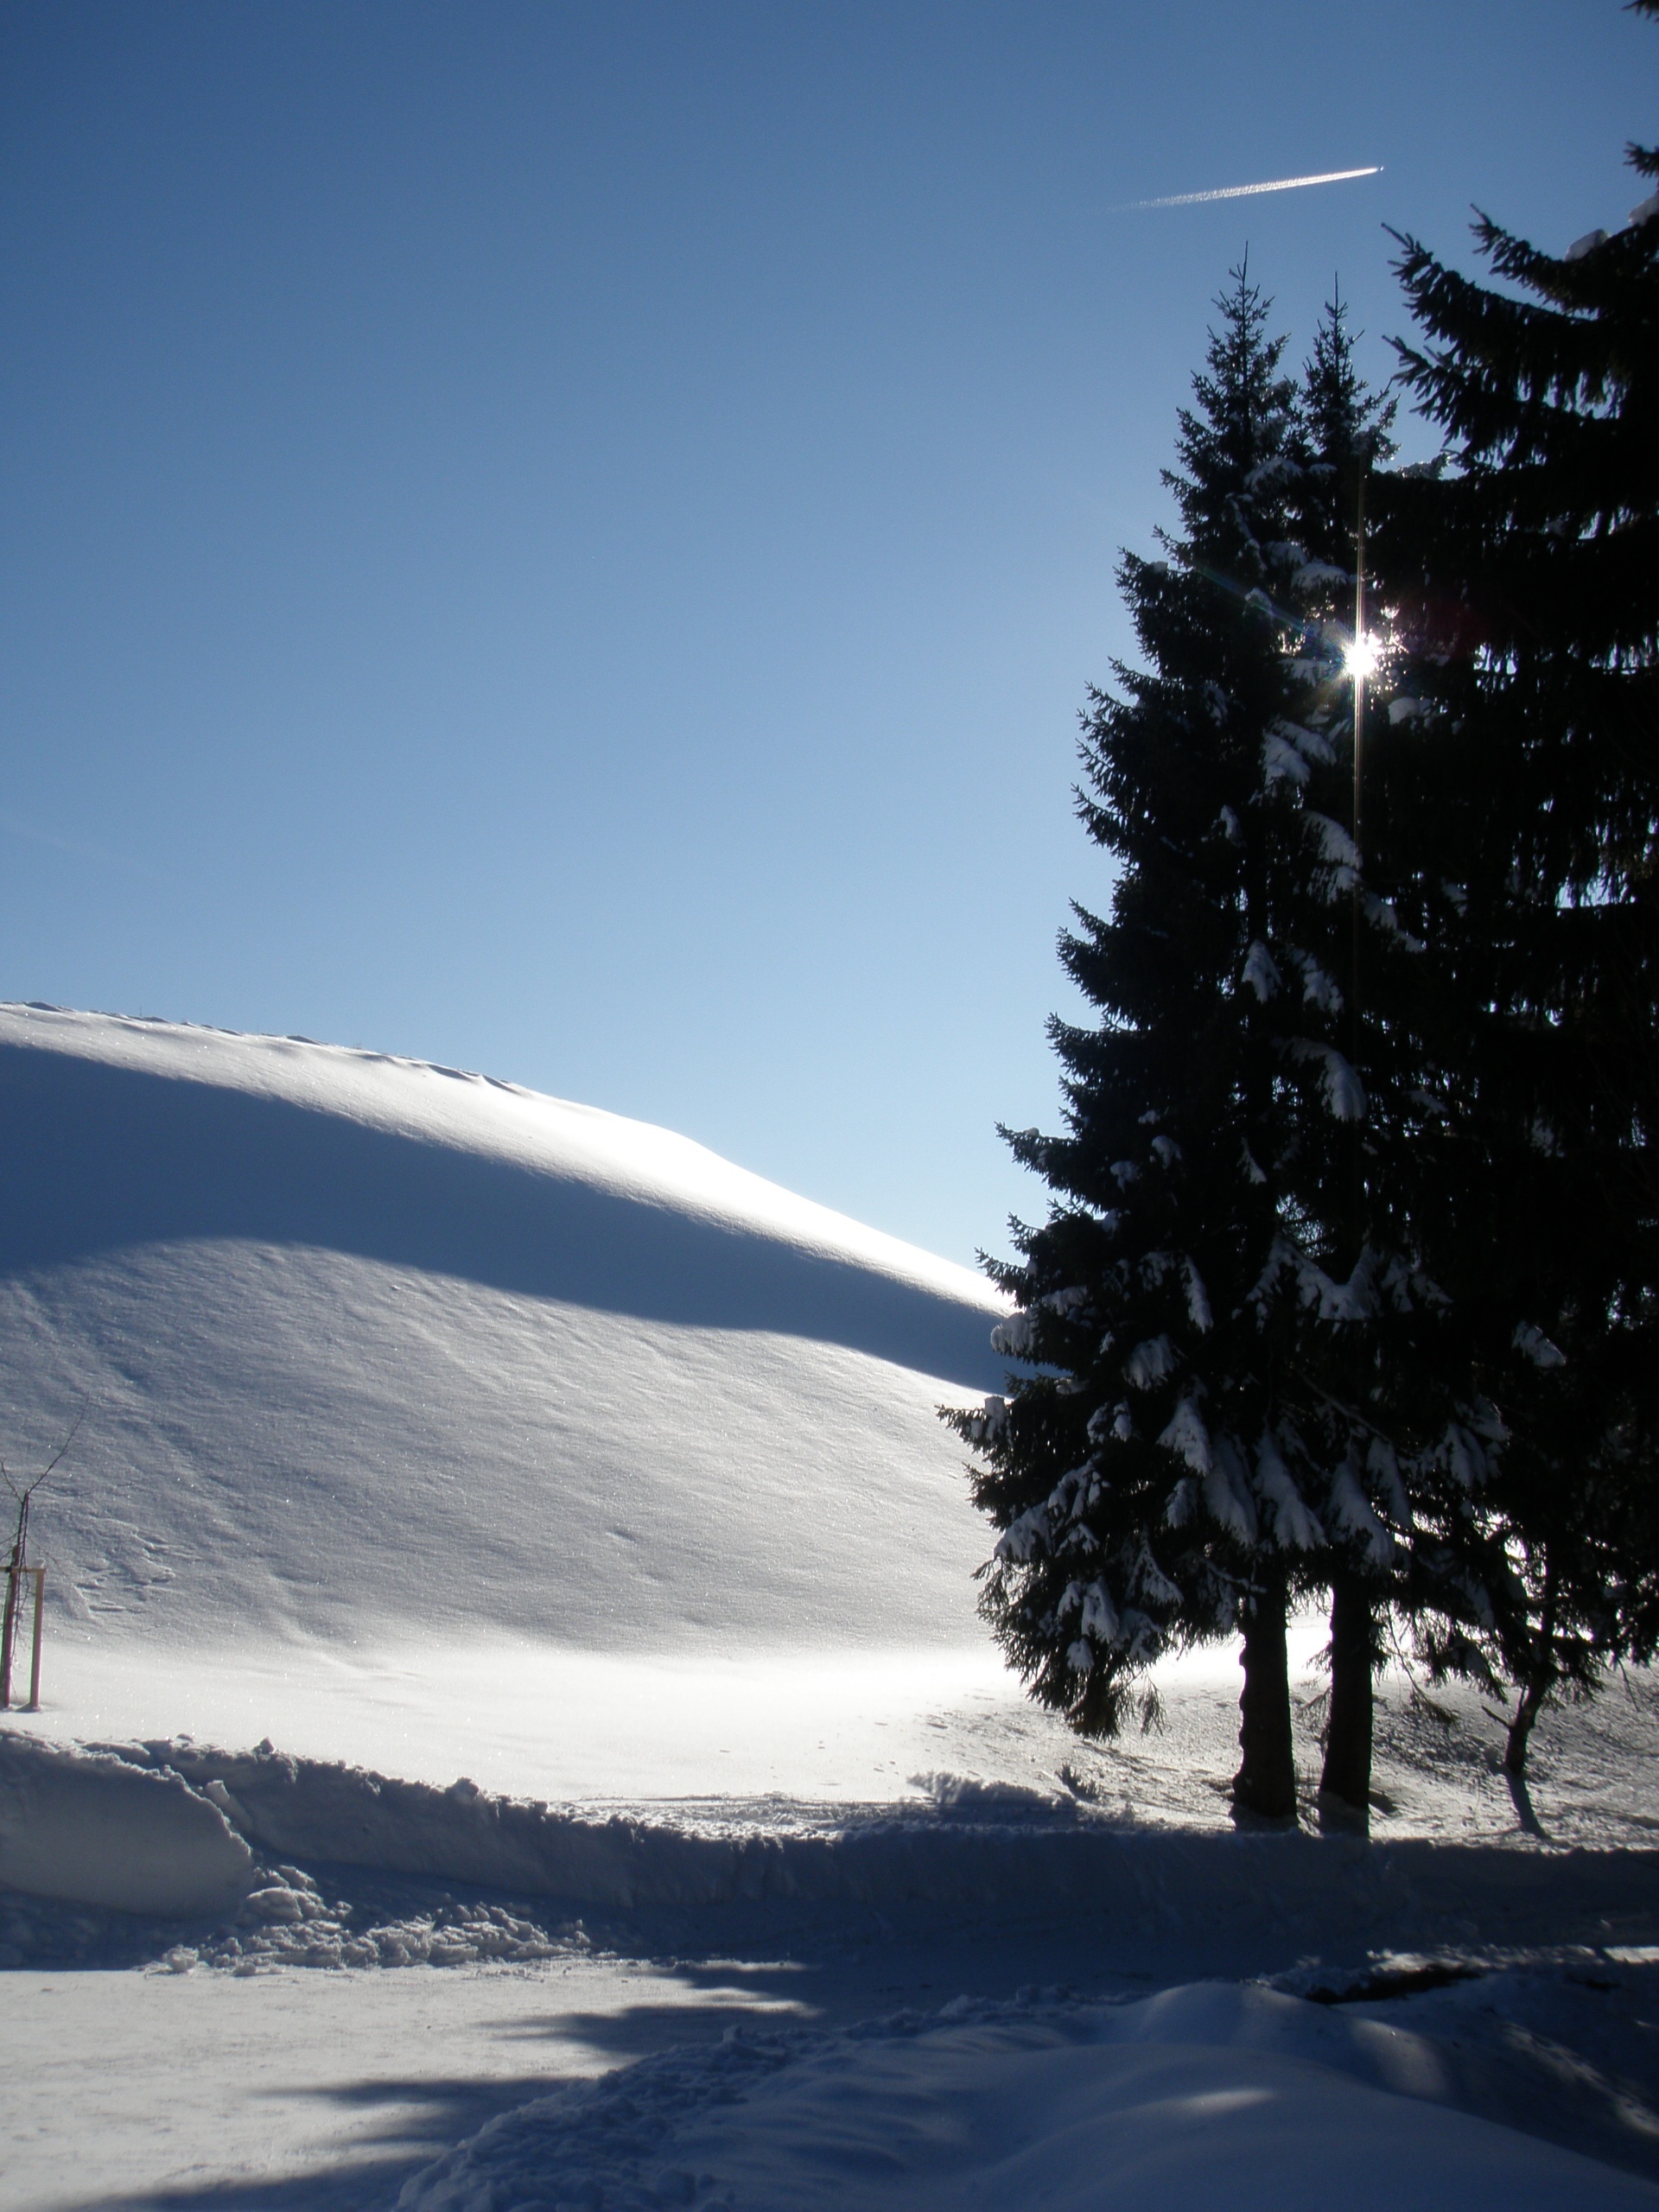
tree, nature, mountain, snow, winter, cloud, sky, mountain range, weather, season, wintry, freezing, winter cold, mountainous landforms